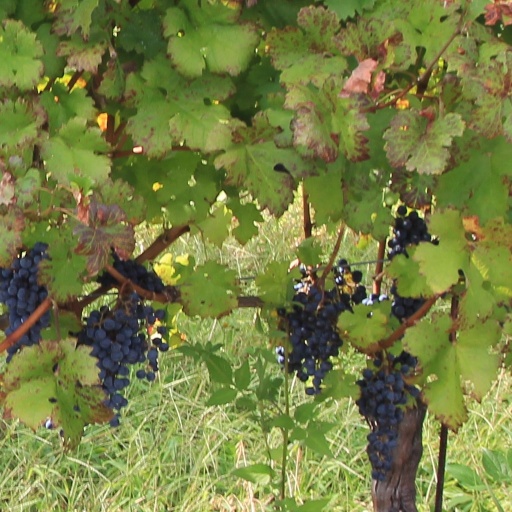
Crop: grape